Herman Vetter House

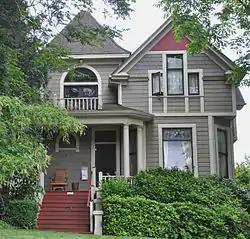
The Vetter House in 2011

The Herman Vetter House is a house in southeast Portland, Oregon listed on the National Register of Historic Places.